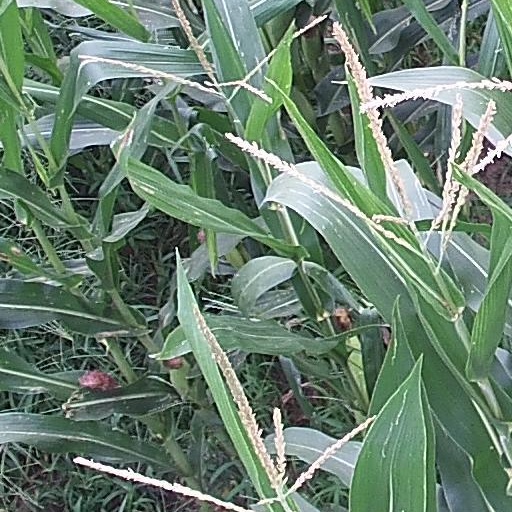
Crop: maize; corn